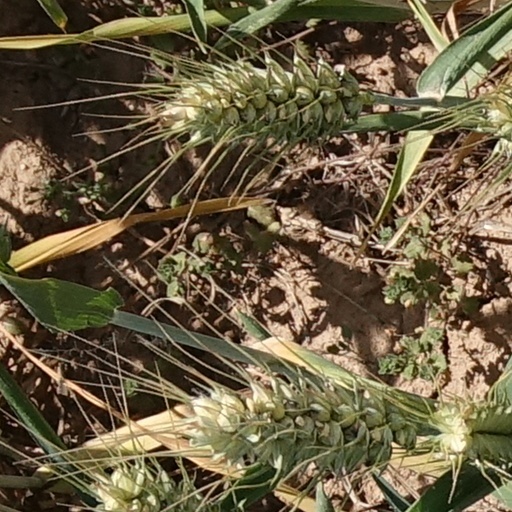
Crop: wheat